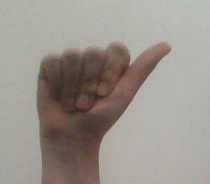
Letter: dhad